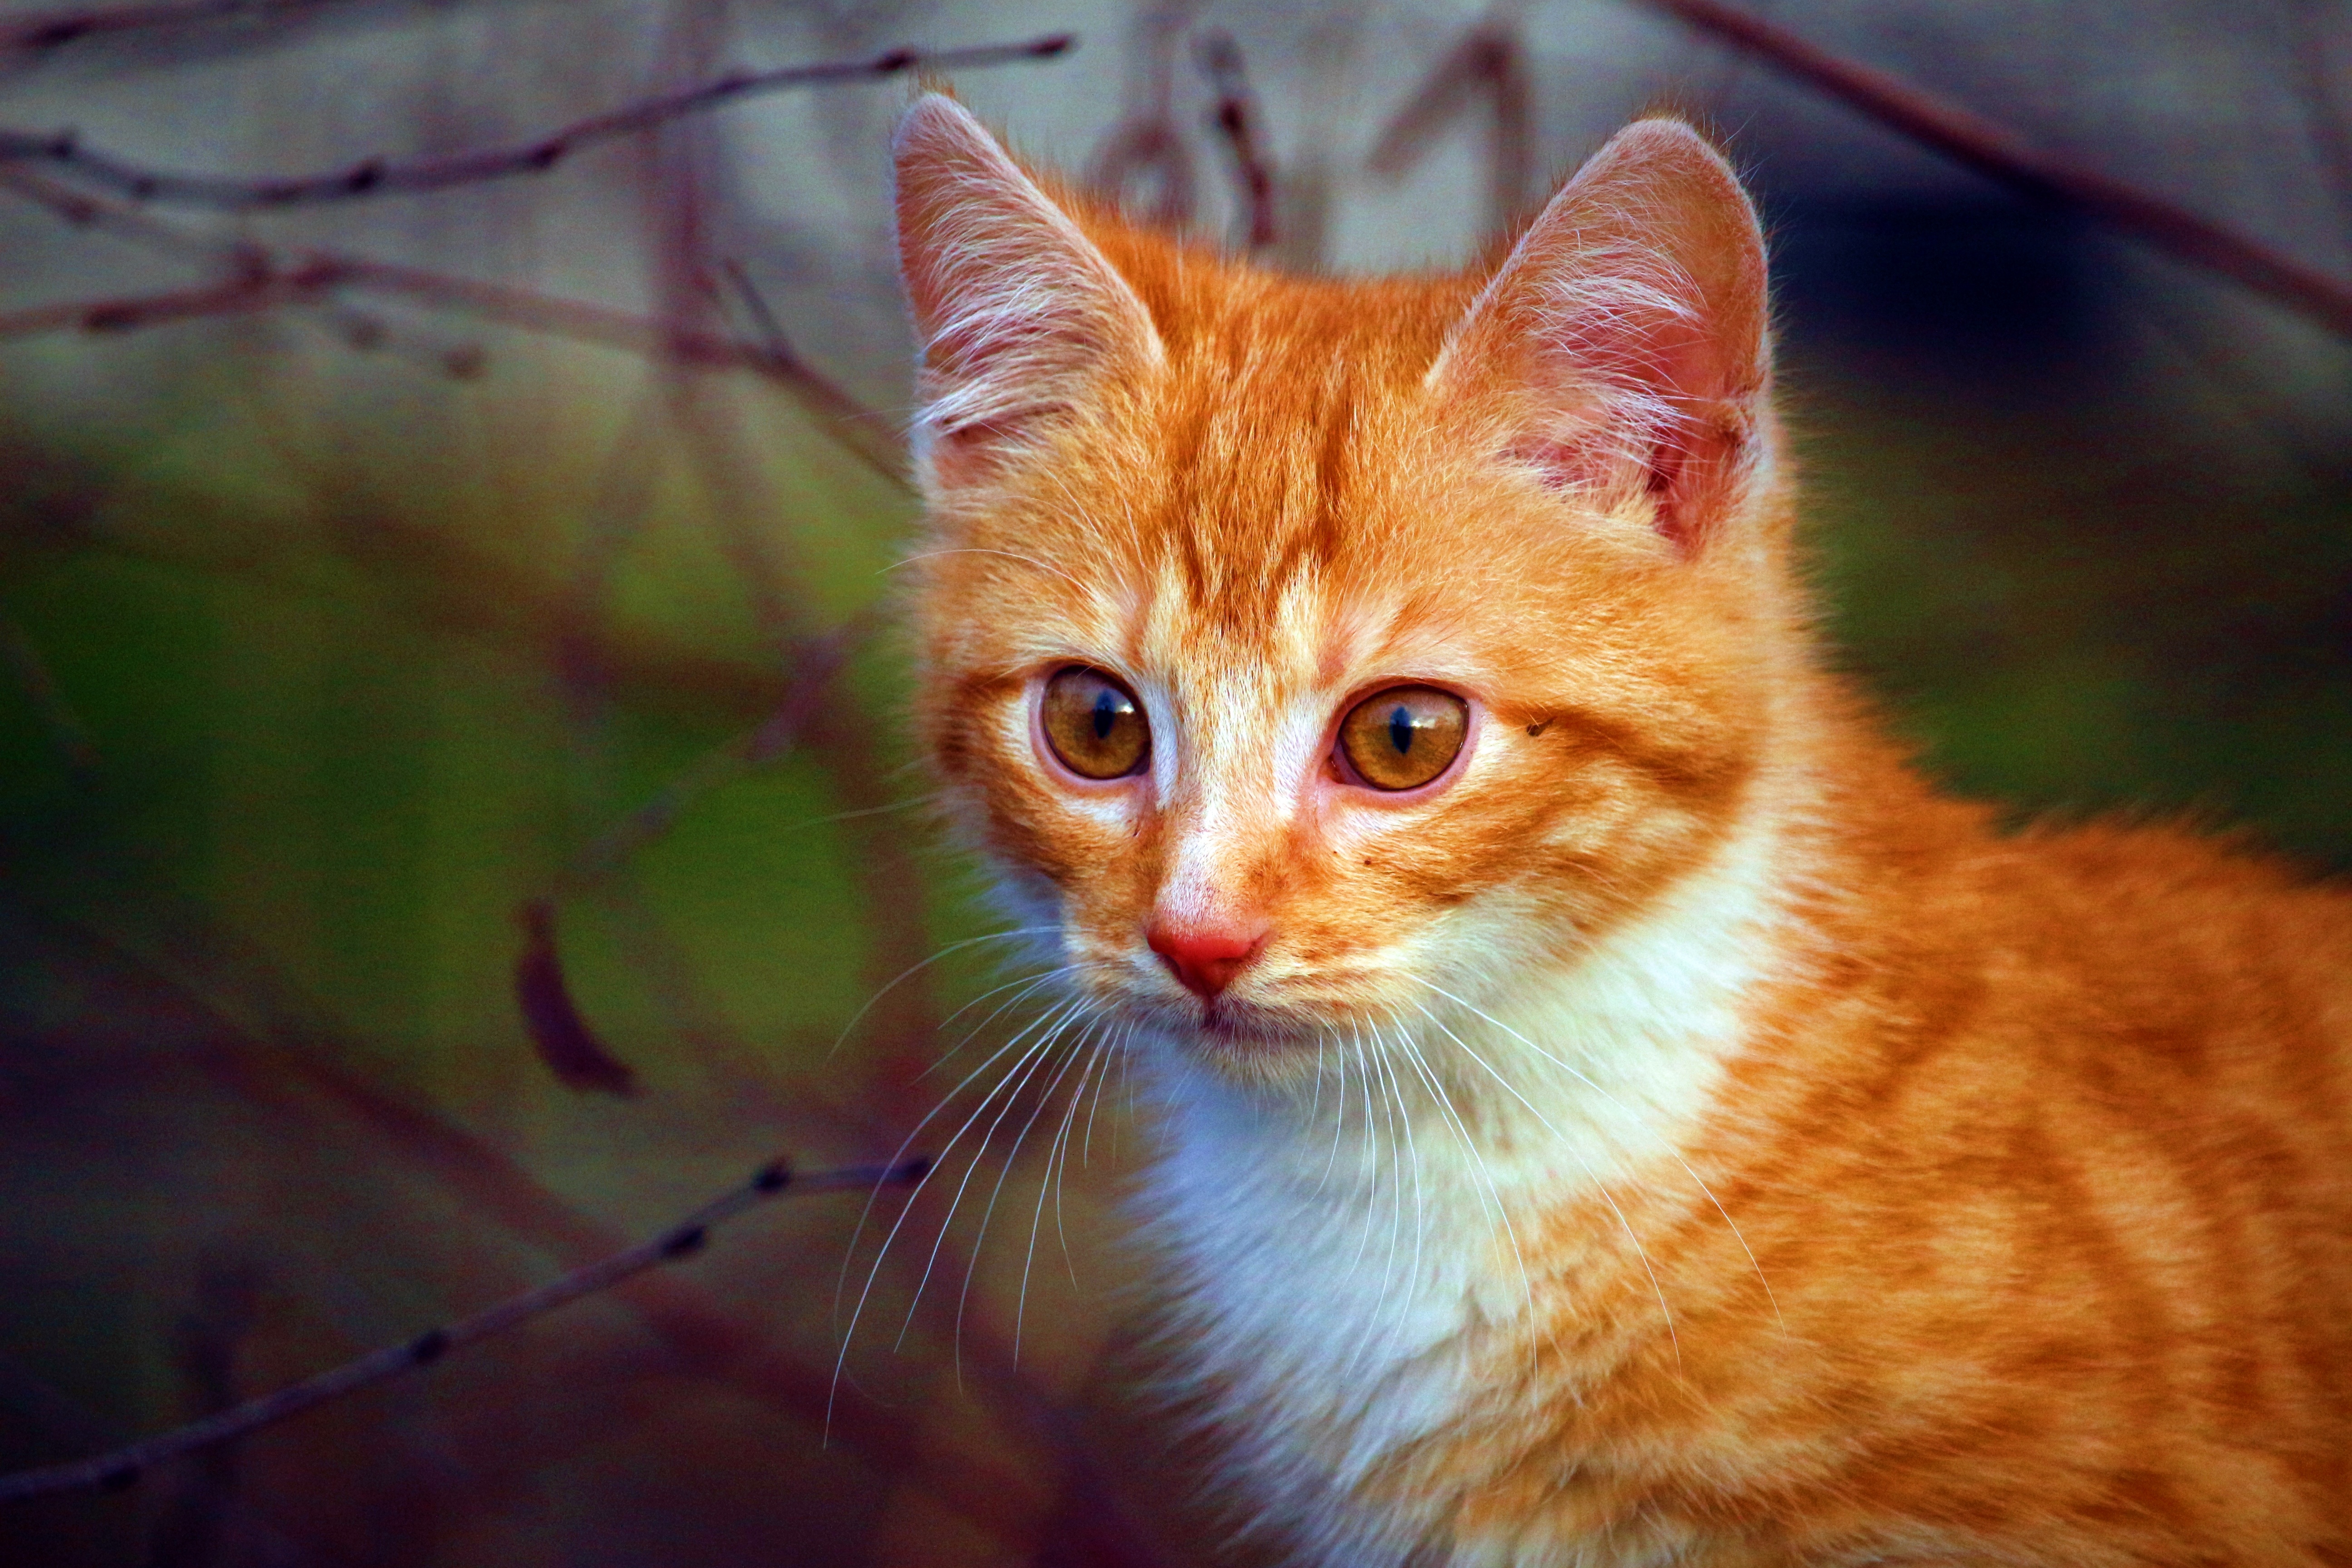
kitten, cat, autumn, mammal, fauna, close up, nose, whiskers, vertebrate, macro photography, red mackerel tabby, red cat, cat portrait, tabby cat, cat baby, wild cat, small to medium sized cats, cat like mammal, carnivoran, domestic short haired cat, rusty spotted cat